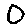
Label: 0